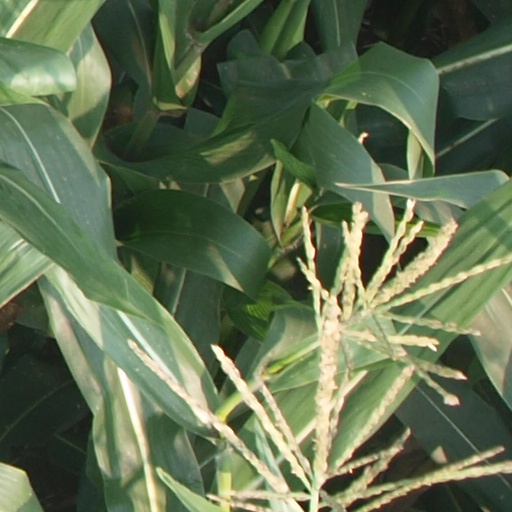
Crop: maize; corn